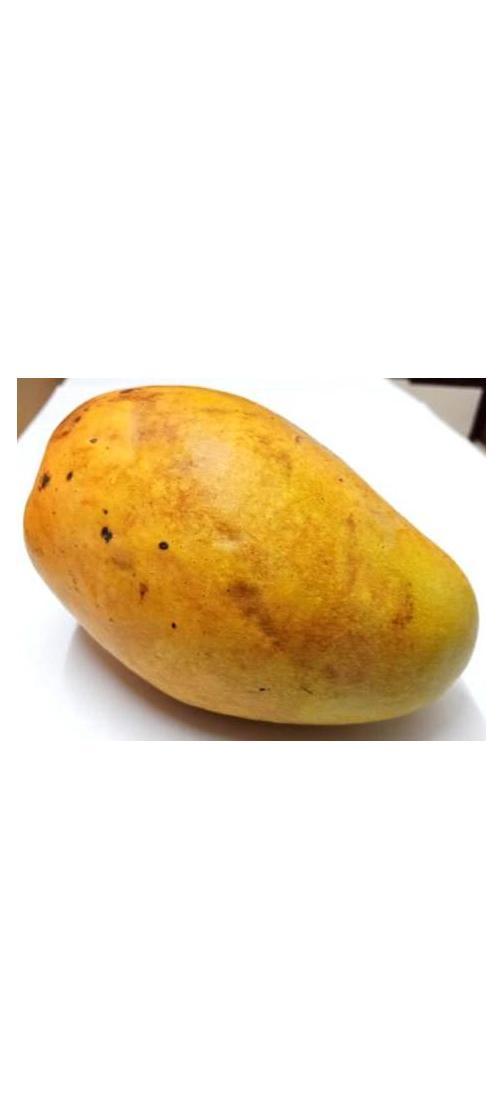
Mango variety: Bari-11